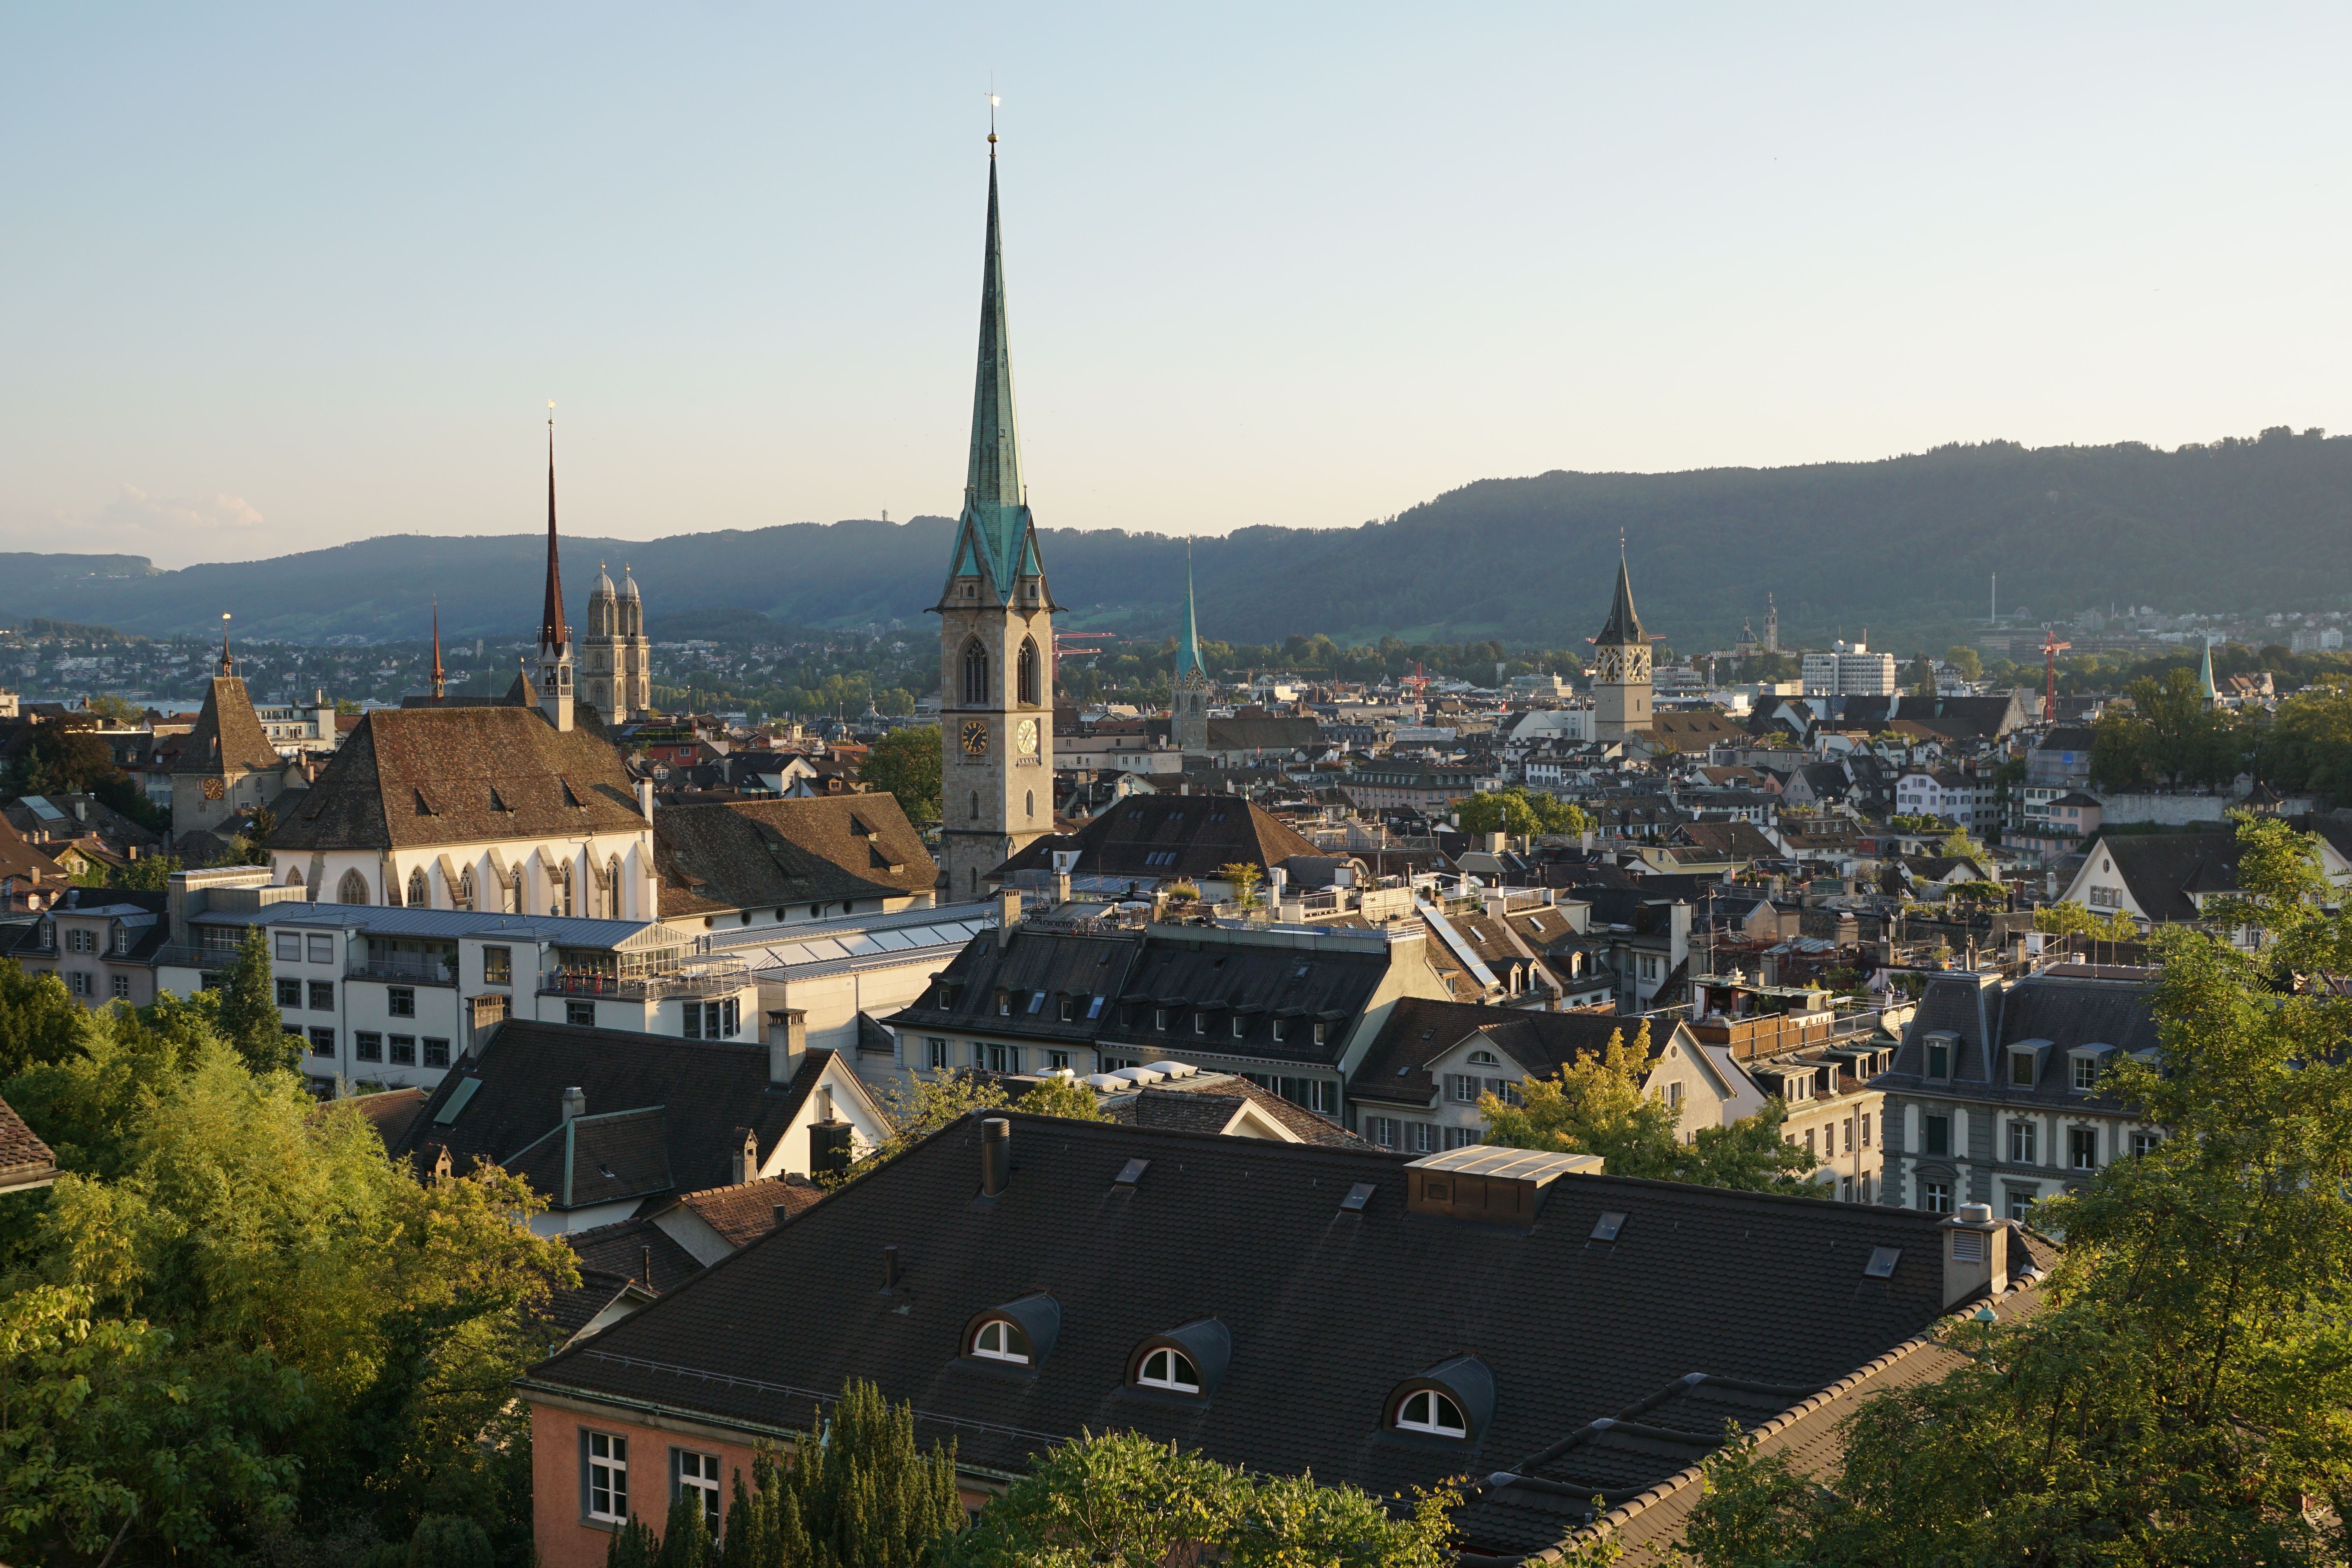
skyline, hill, town, building, chateau, city, cityscape, landmark, tourism, place of worship, old town, homes, churches, switzerland, zurich, roofs, aerial photography, human settlement